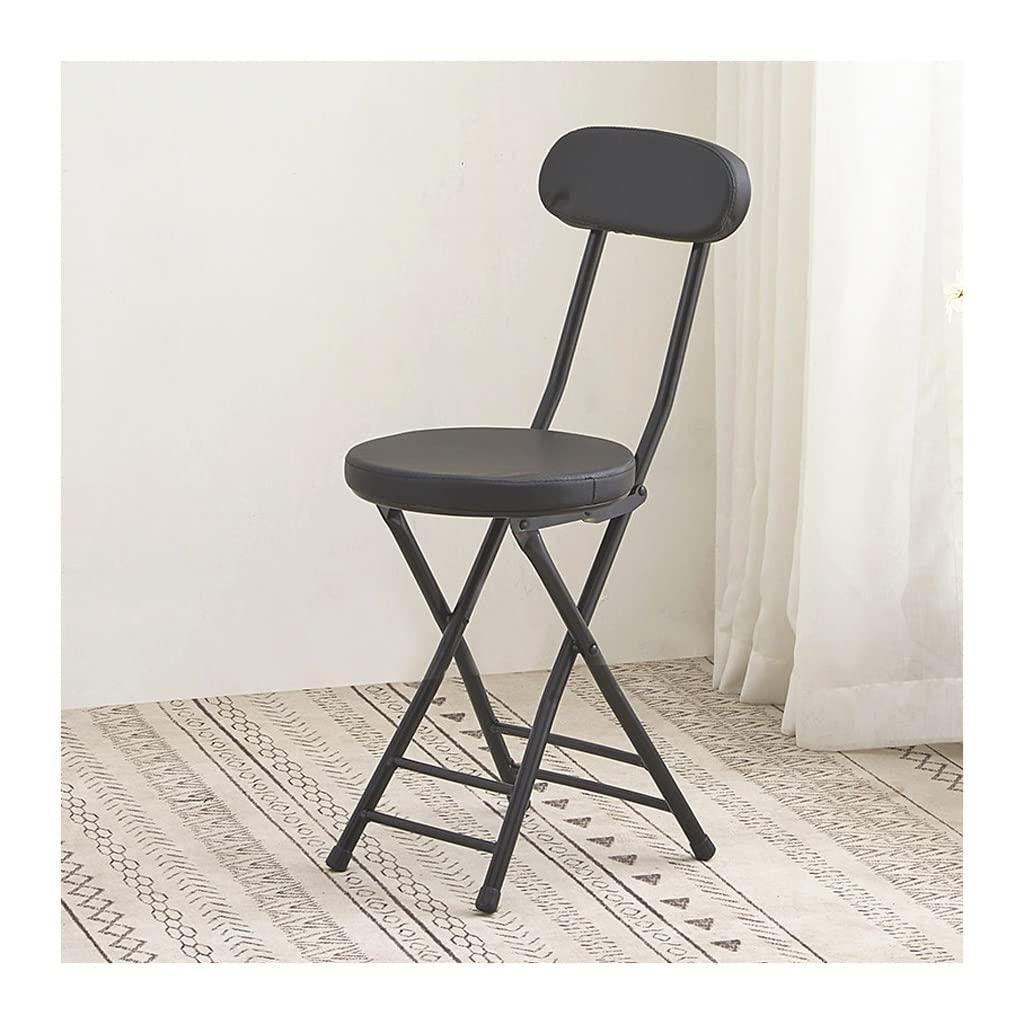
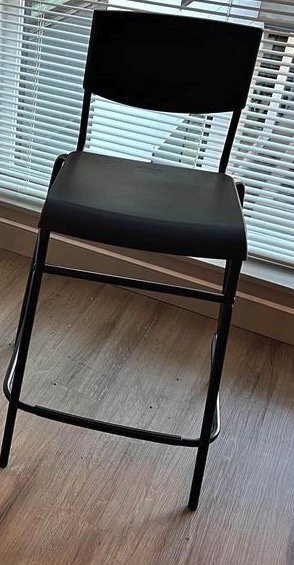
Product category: stool
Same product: no